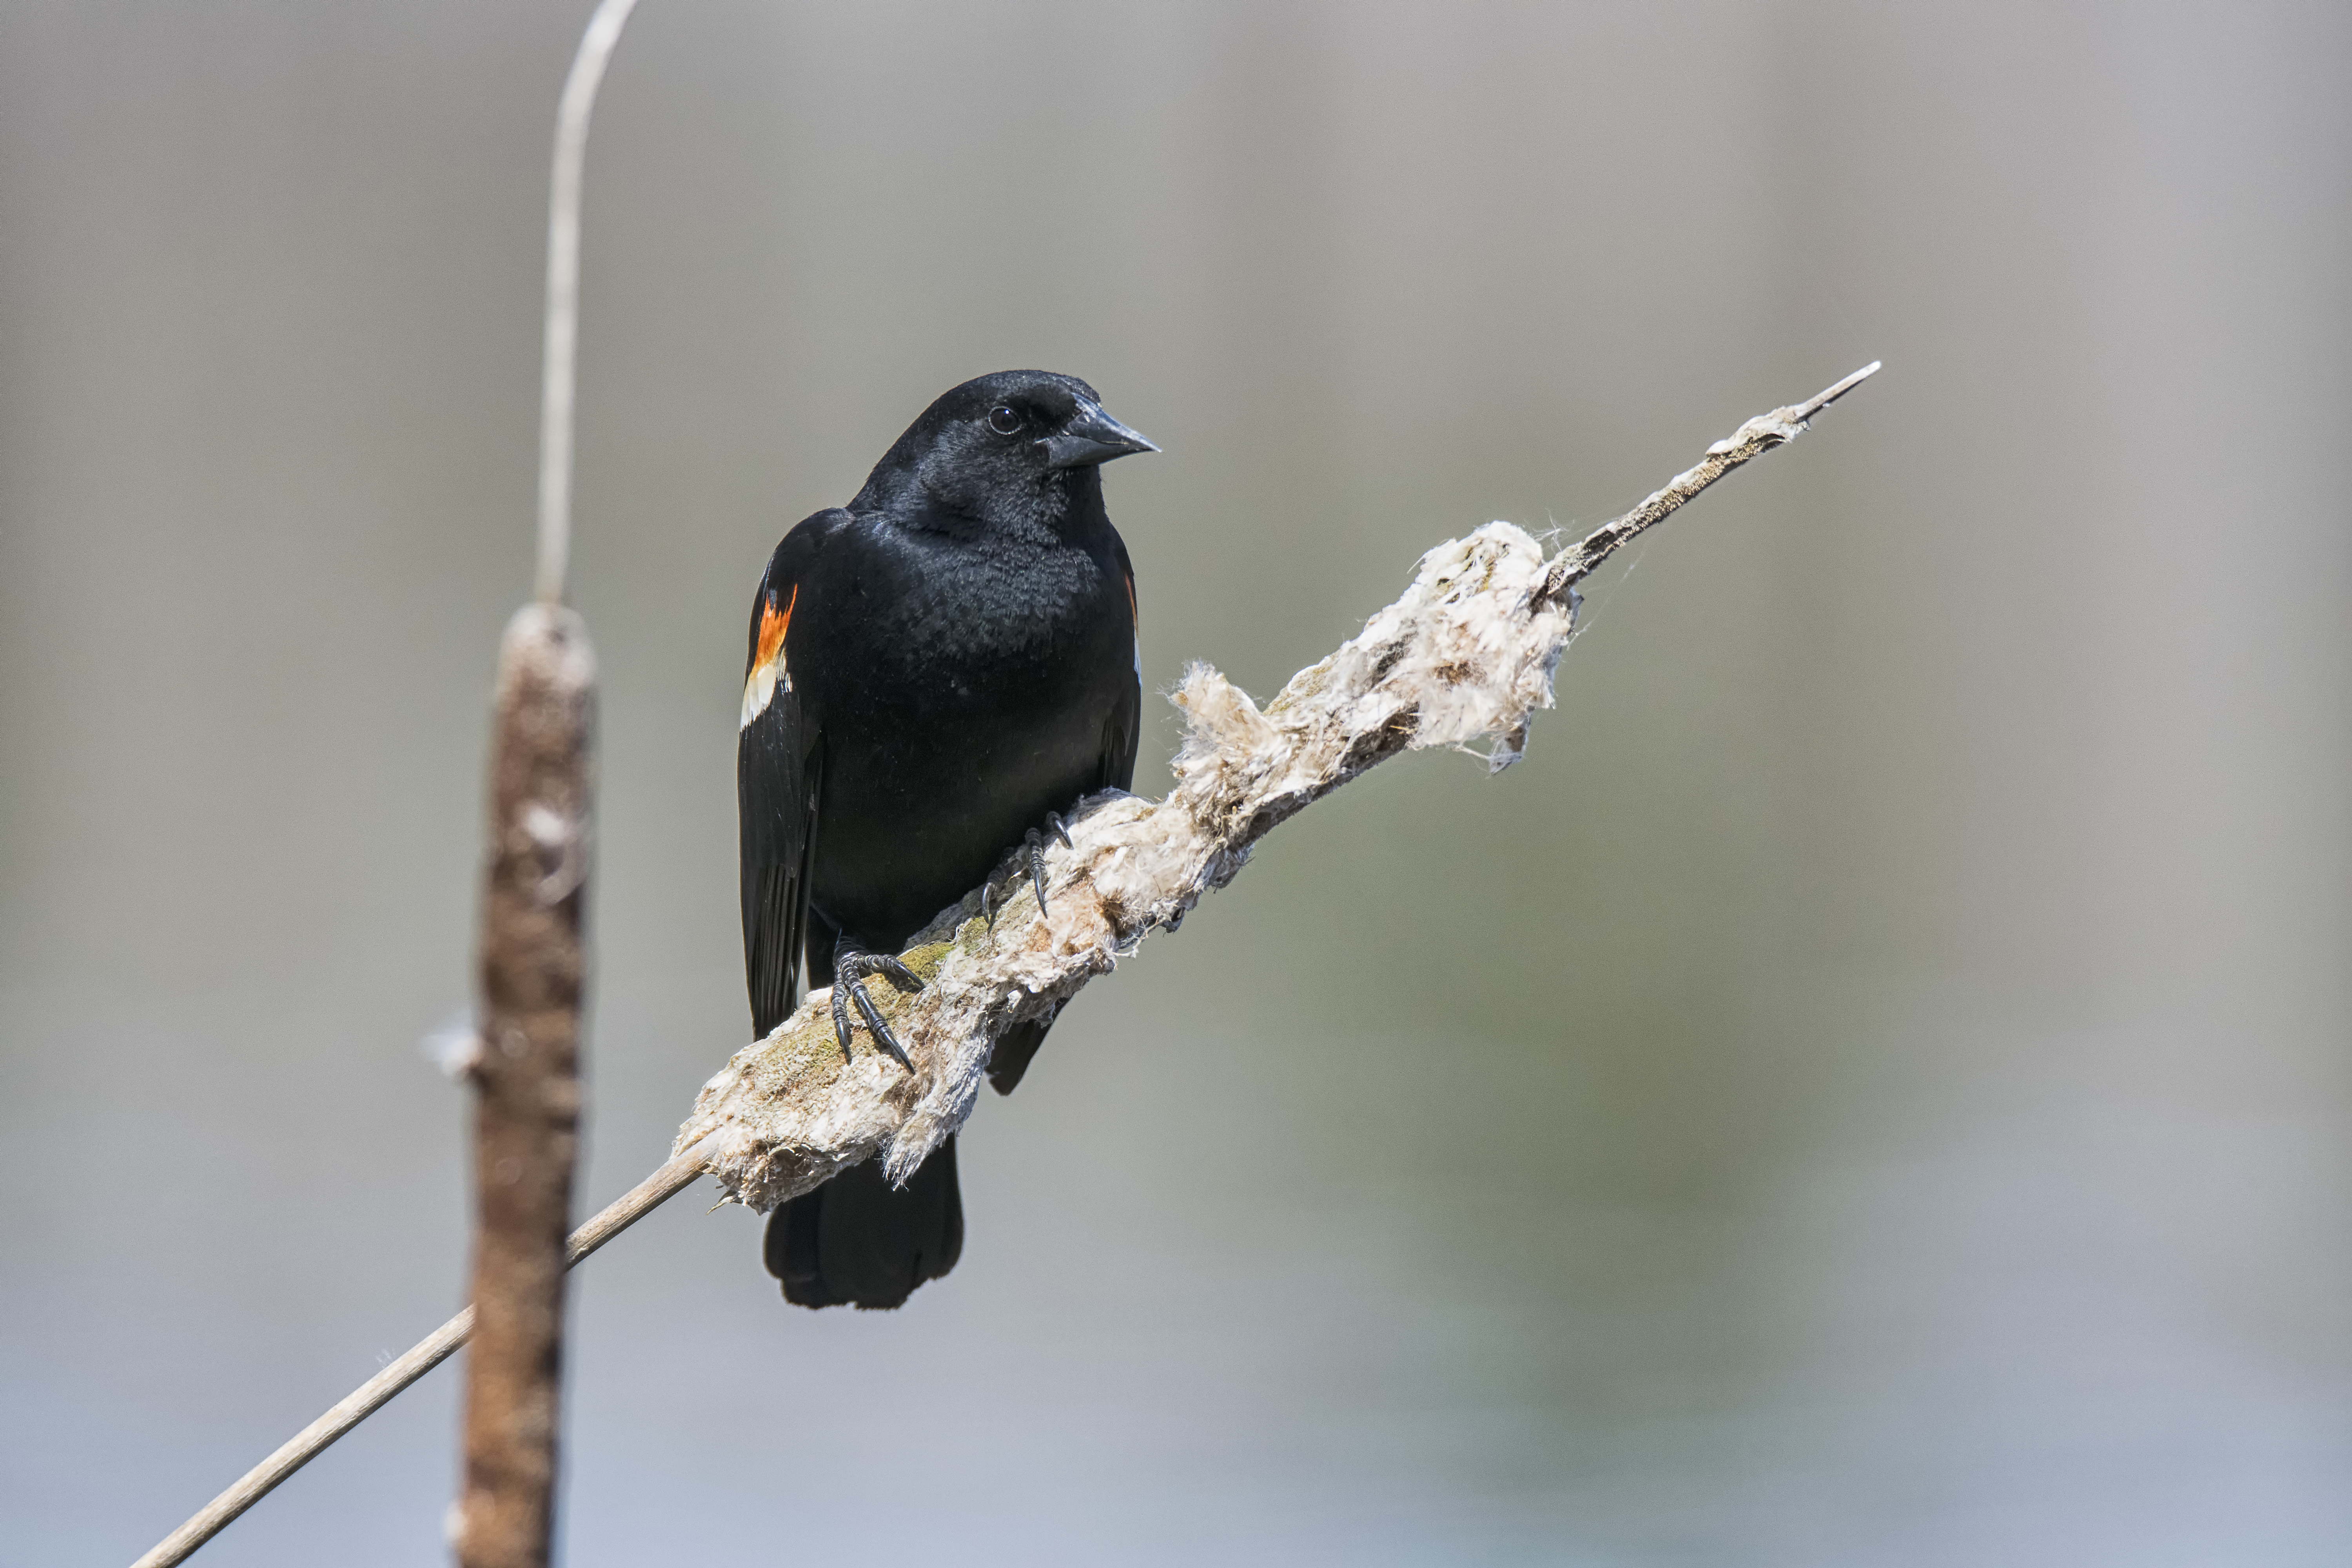
nature, branch, bird, wildlife, red, beak, winged, fauna, twig, close up, canada, a, vertebrate, quebec, finch, blackbird, sherbrooke, oiseau, chickadee, carouge, paulettes, macro photography, perching bird, emberizidae